First Battle of Sabine Pass

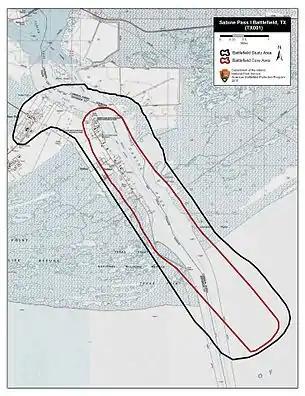
Map of Sabine Pass I Battlefield core and study areas by the American Battlefield Protection Program.

The First Battle of Sabine Pass (September 24–25, 1862), also known as the Bombardment of Fort Sabine, was the first American Civil War bombardment by the United States Navy of a Confederate fort below Sabine City (now Sabine Pass, Texas.) It was the apex in a series of naval and land skirmishes around the mouth of the Sabine River, Texas, and preceded by four weeks the Union Navy's first armed entry into Galveston Bay called the Battle of Galveston Harbor. Besides strengthening the Union naval blockade of the Texas coastline, the shelling and capture of Sabine Pass was to deter Confederate ground forces from moving southwestward on the Texas coast to augment Galveston's defense. It was intended to open the way for the Union invasion of Texas, which almost a year later, was attempted by a combined force of Union naval and army forces at the Second Battle of Sabine Pass.